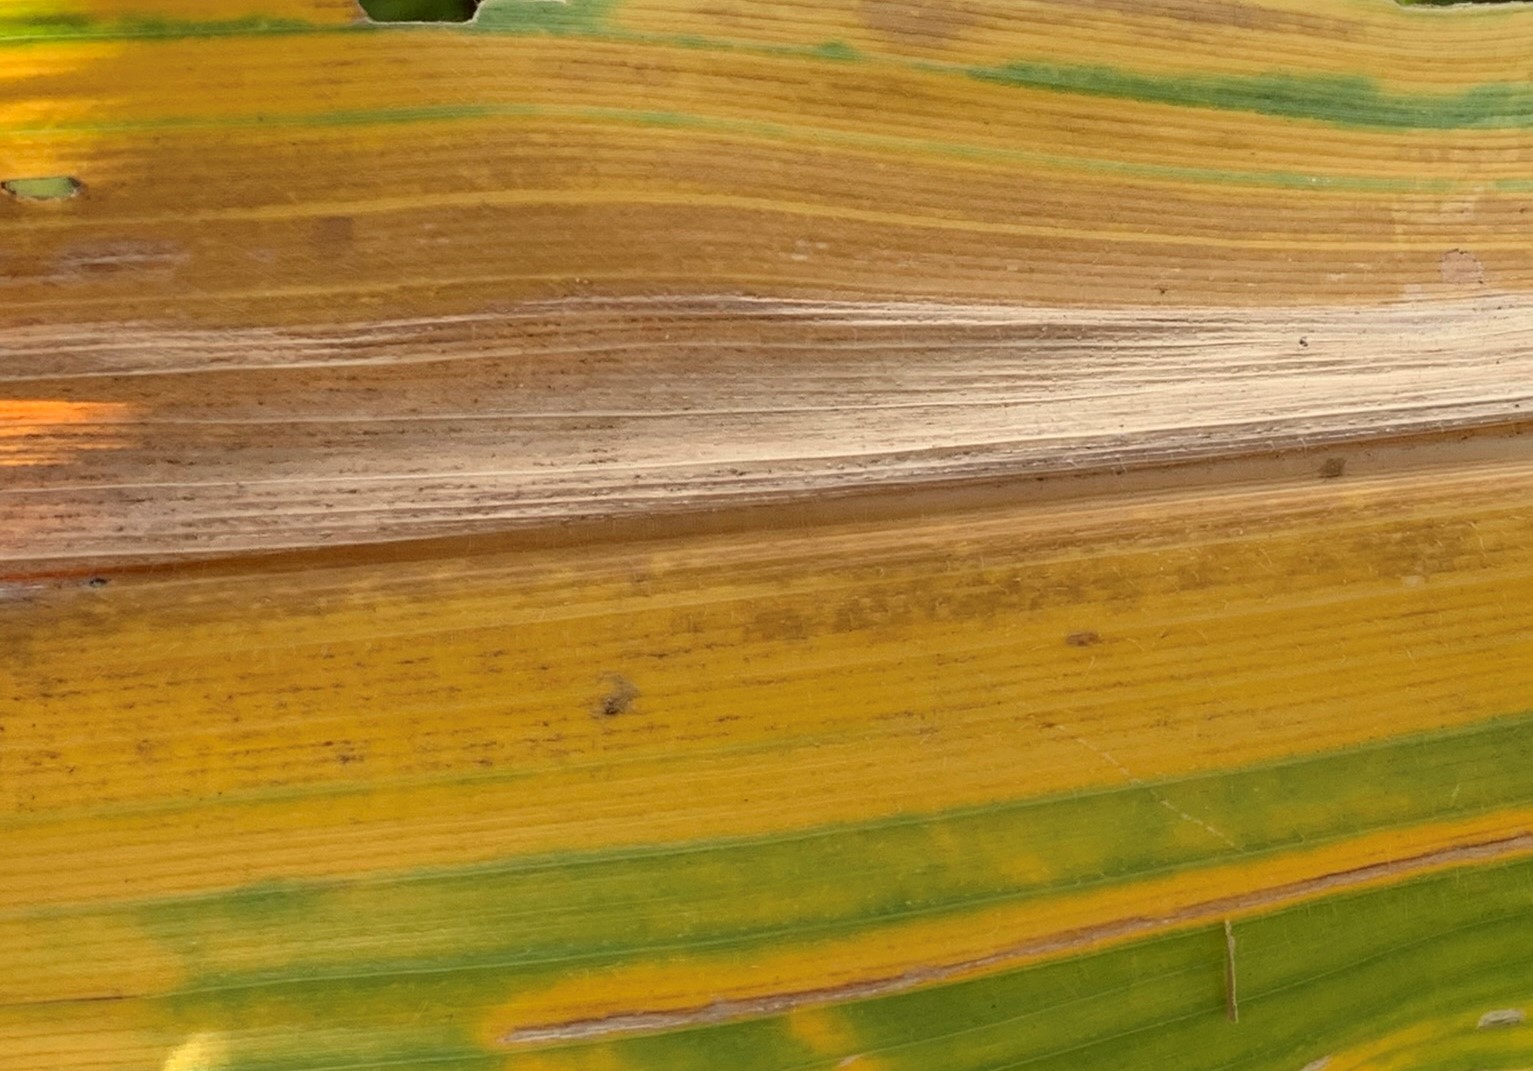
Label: MLN